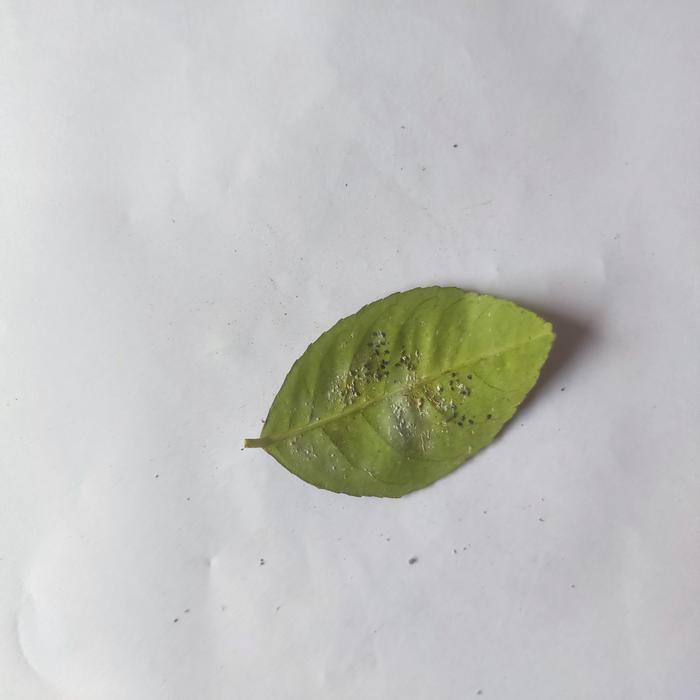
Crop: Lemon
Leaf condition: Sooty_Mold